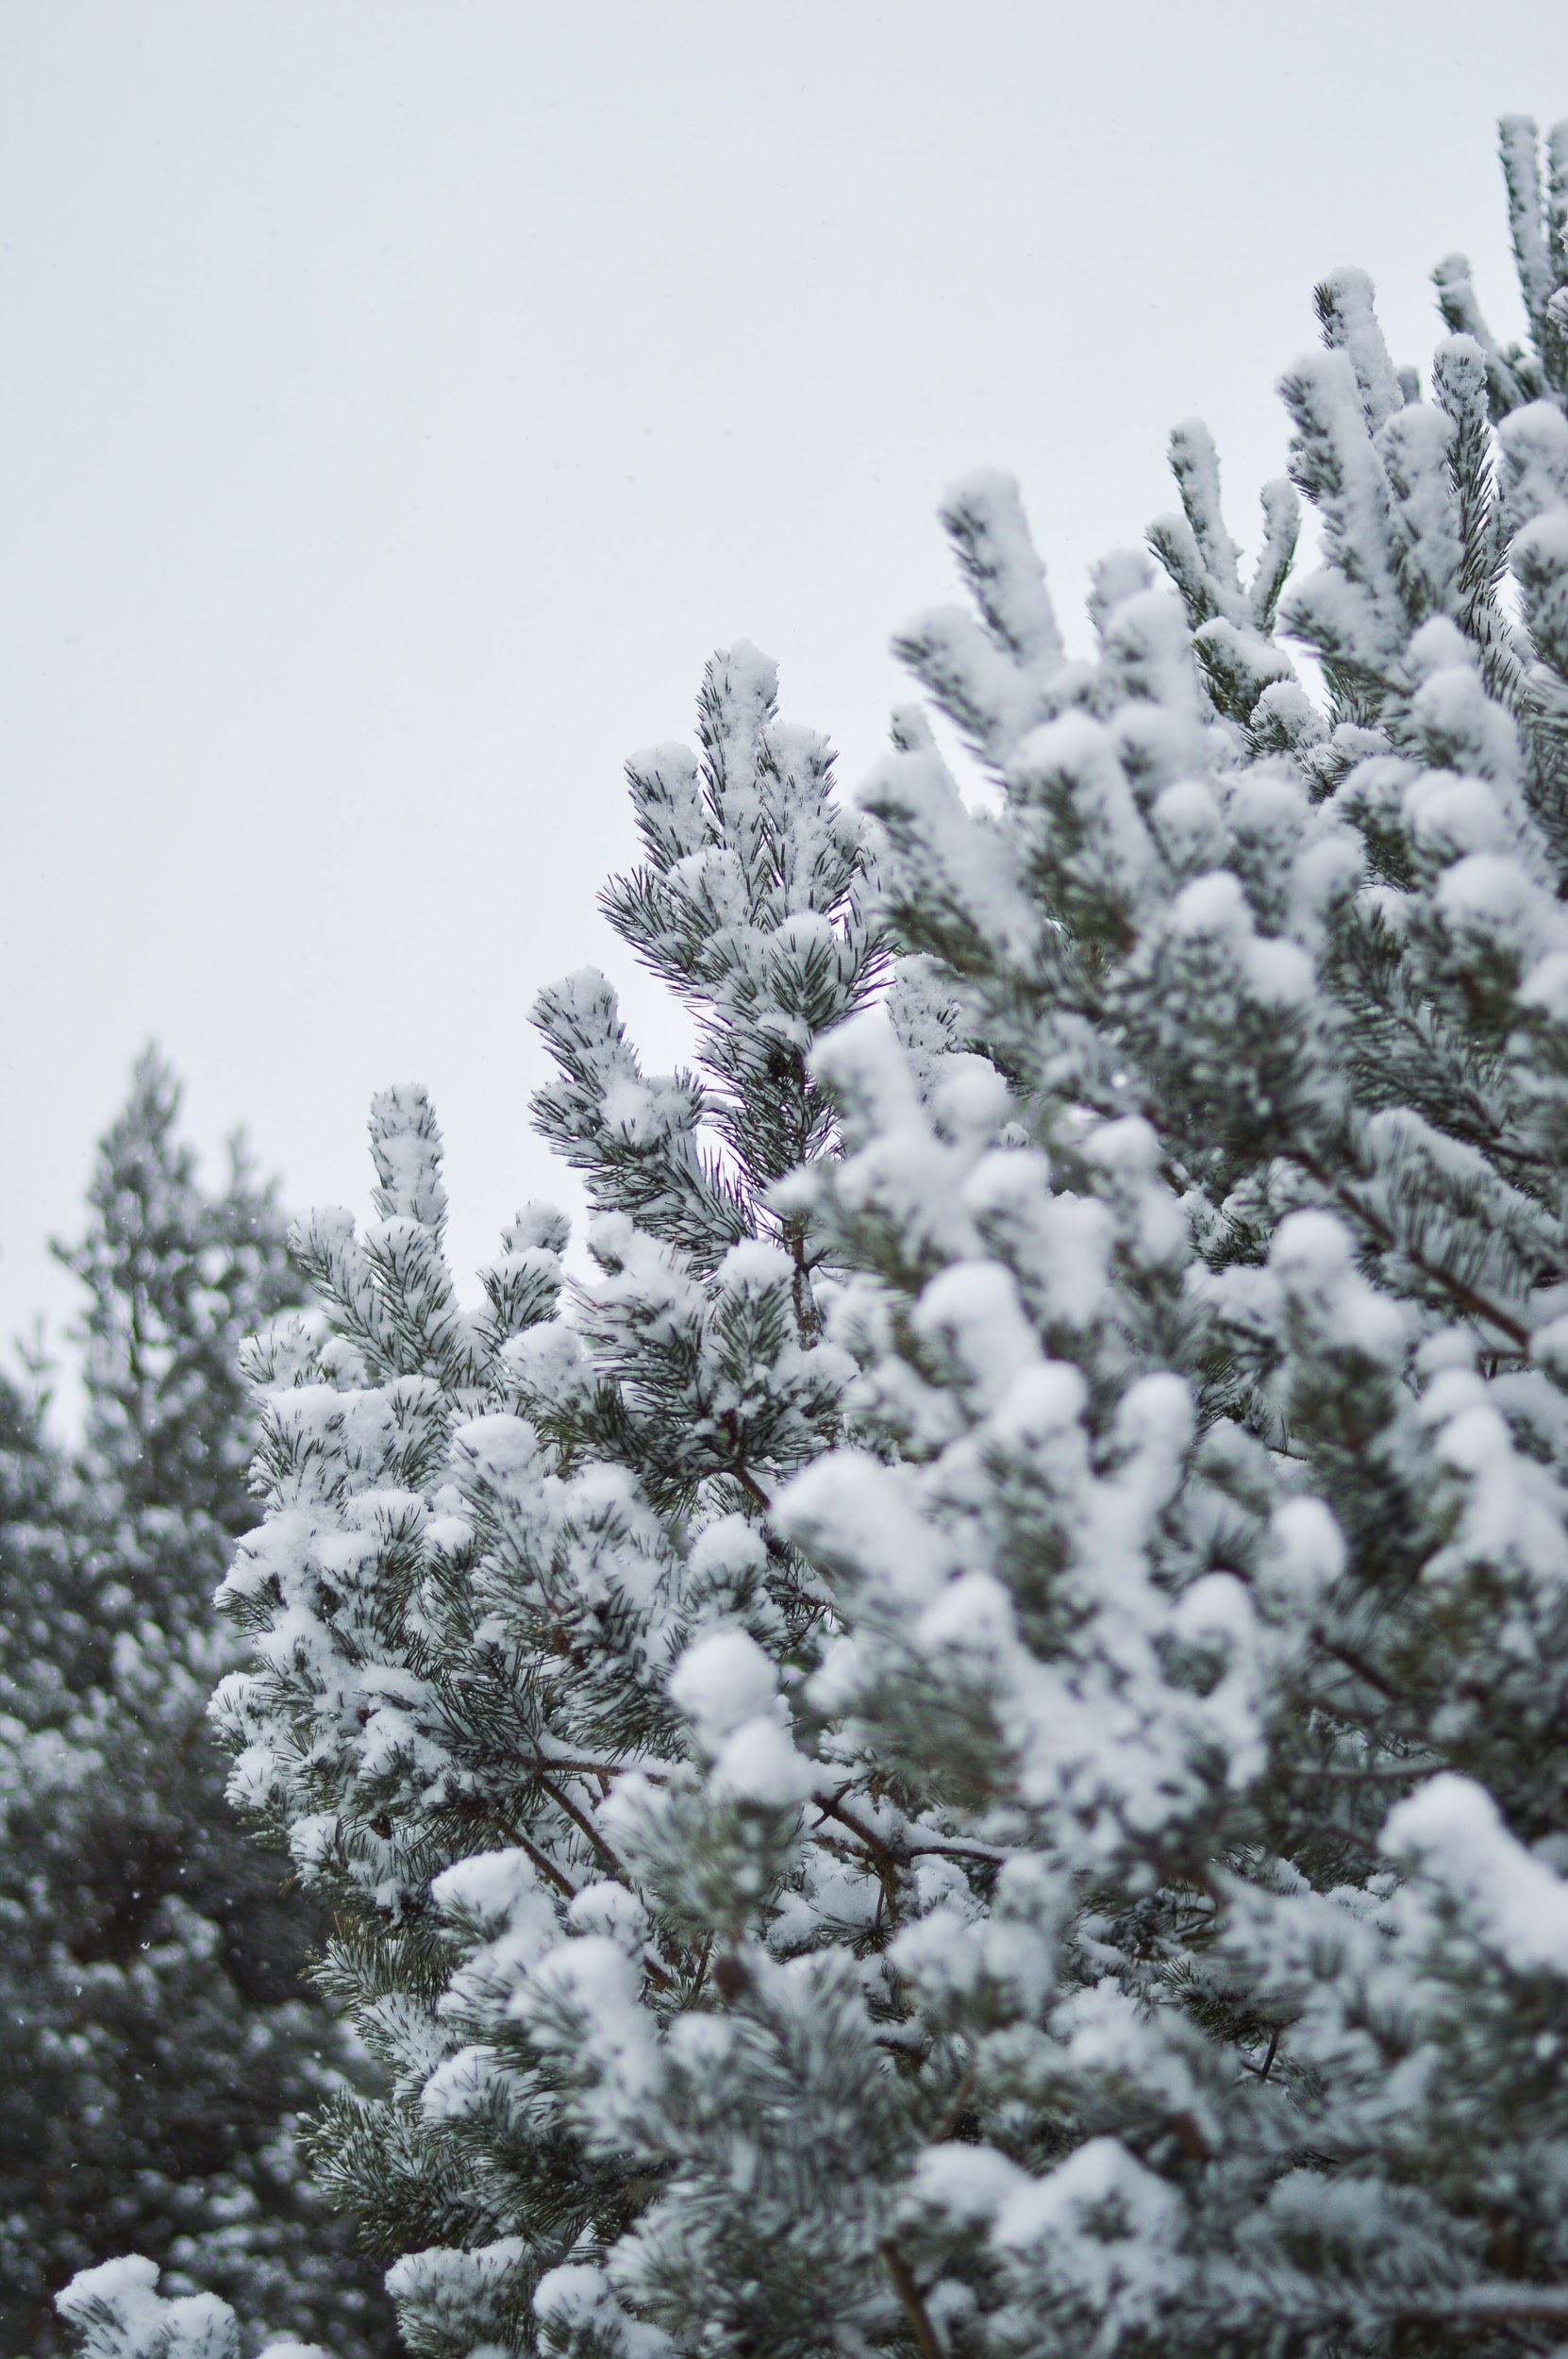
tree, forest, branch, snow, winter, plant, frost, pine, evergreen, weather, fir, season, conifer, spruce, freezing, woody plant